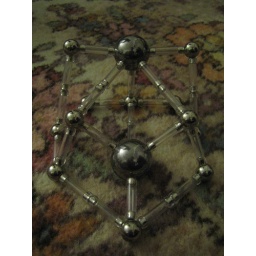
I named this one 'The Roller', mainly because you can roll the central ball around the floor slightly.